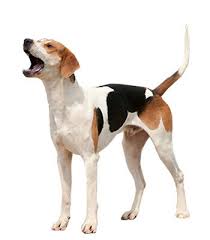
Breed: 223-n000074-English_foxhound